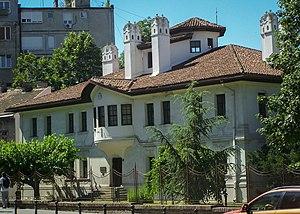
Les monuments culturels d'importance exceptionnelle sont les monuments de Serbie qui possèdent le plus haut degré de protection.
L'Institut pour la protection du patrimoine de la République de Serbie est un organisme public qui œuvre pour la protection du patrimoine culturel en Serbie. Son origine remonte à 1844 et, en 2013, il est dirigé par l'historienne de l'art Mirjana Andrić.